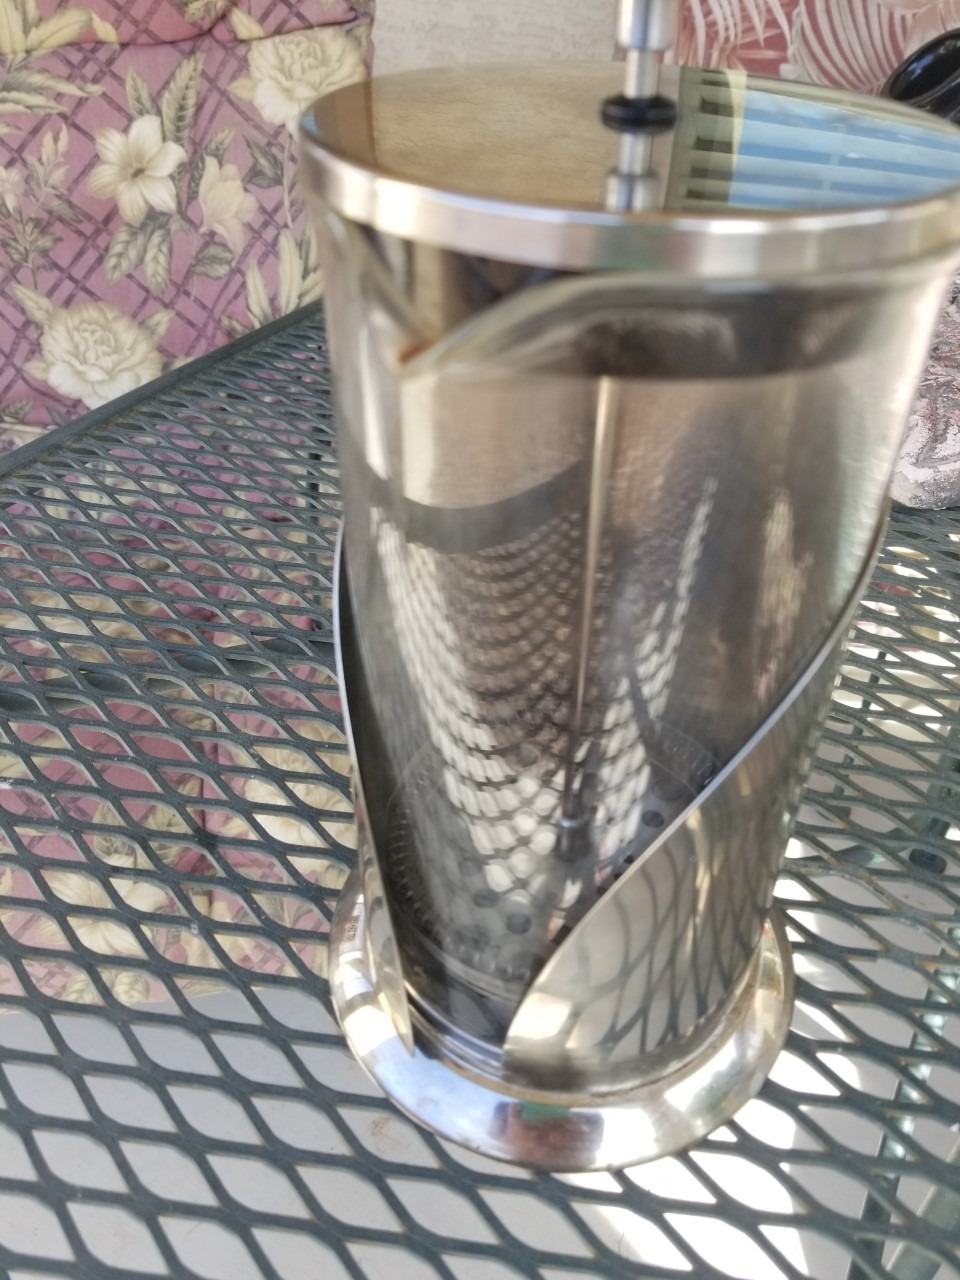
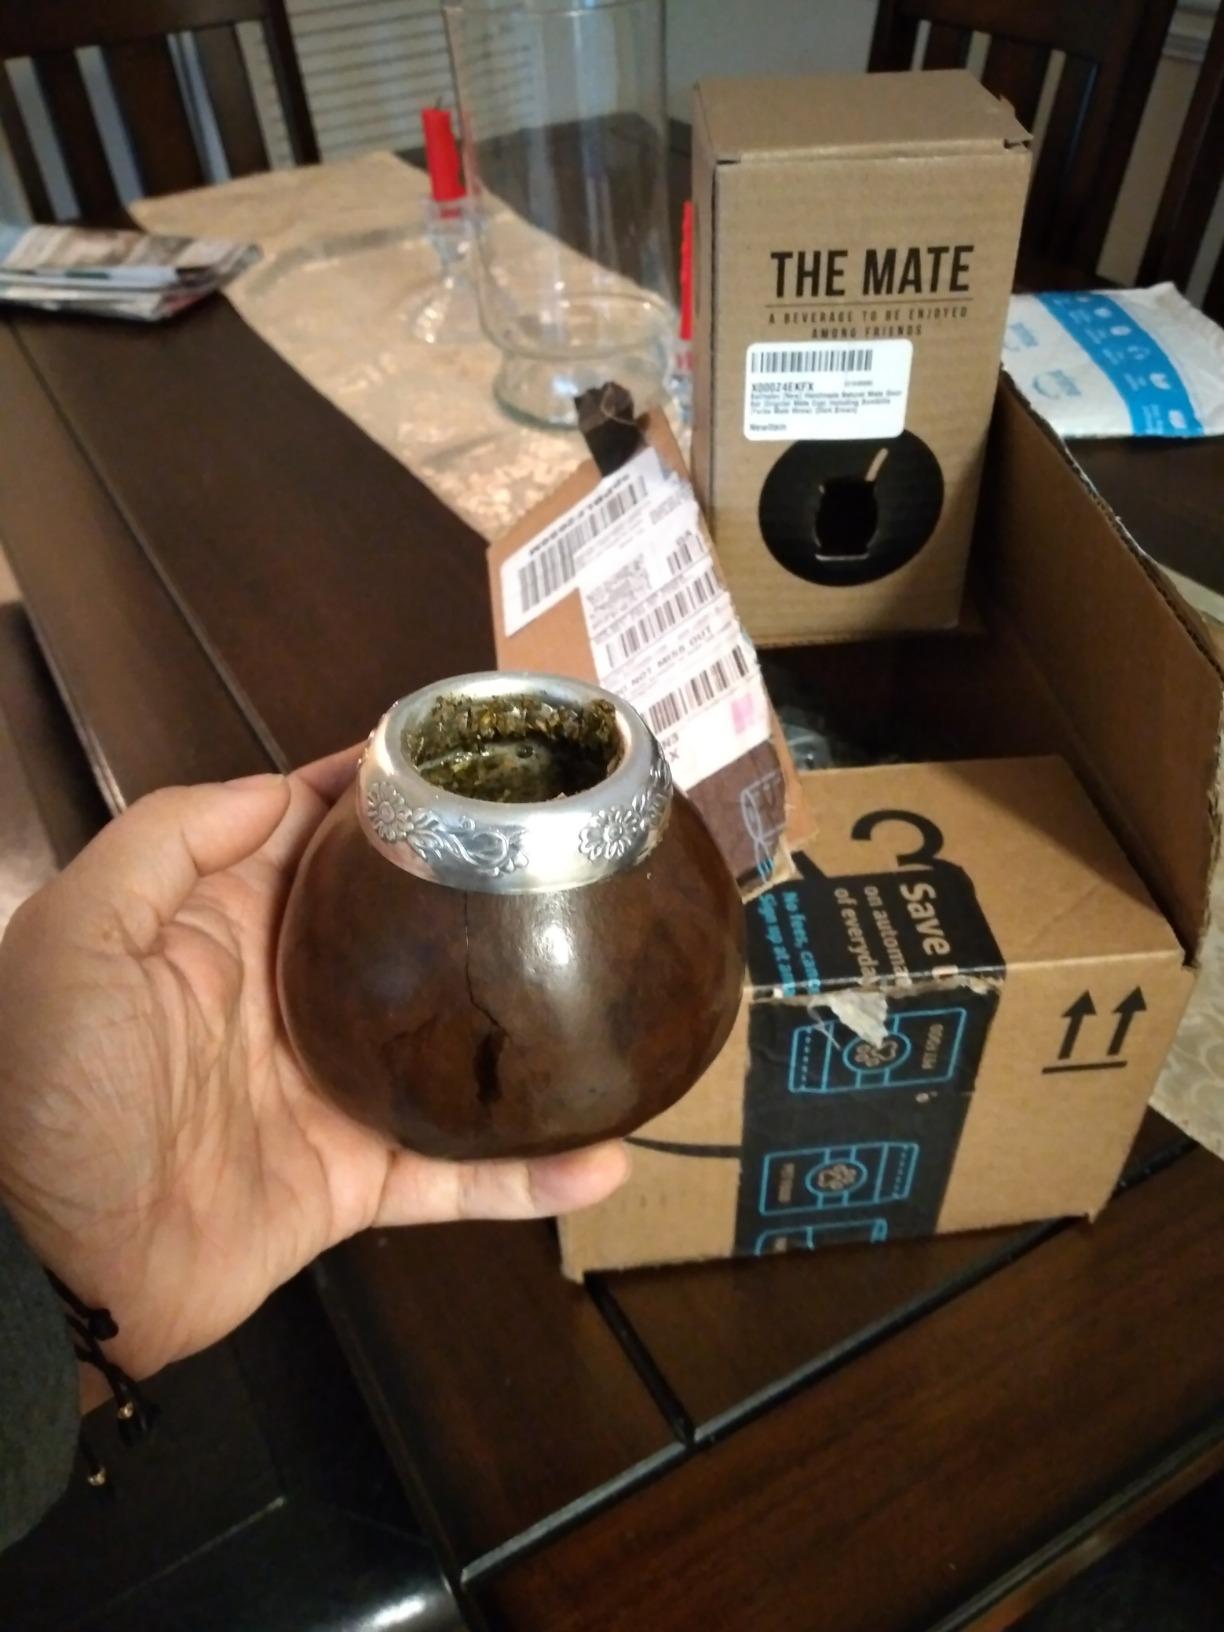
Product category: items_tea
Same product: no